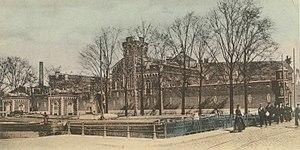
La prison de Charleroi vers 1909
La prison de Charleroi est une ancienne prison du centre de Charleroi en Belgique, aujourd'hui disparue. Elle a été en activité du 1ᵉʳ janvier 1854 jusqu'au 18 octobre 1975. Elle était située sur les rives de la Sambre, en lieu et place de l'actuel ministère des finances.